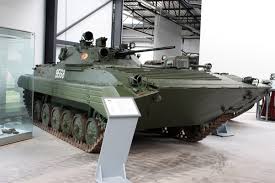
Label: BMP-2